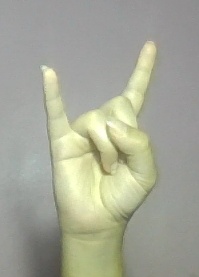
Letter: la